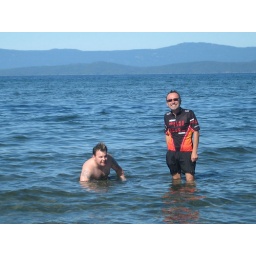
Playing in the ocean at Qualicum Beach. The water was much warmer here.